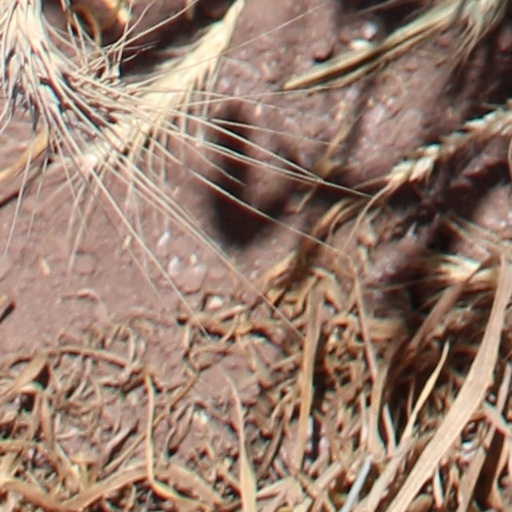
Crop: wheat